African vulture trade

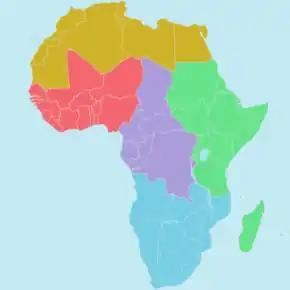
Regions of Africa used to describe trends in bushmeat and traditional belief use of vultures. Pink is West Africa, purple is Central Africa, green is East Africa, blue is Southern Africa, and yellow is North Africa.

Bushmeat is meat harvested from non-domesticated animals including mammals, amphibians, reptiles, and birds. Poachers target vulture species in sub-Saharan Africa for bushmeat harvest and consumption. Poaching and harvest of vultures for market trade usually involves poisoning the birds by baiting livestock and wildlife carcasses with agrochemicals. This attracts the vultures to feed, as they are obligate scavengers. The birds eat the poisoned meat and die, making the harvest easy. However, the poisons the vultures ingest are passed along through the food chain which places the humans that consume these birds also at risk for poisoning. The two leading causes for vulture deaths are poisoning and trade in traditional medicine, these two causes make up 90% of reported deaths.